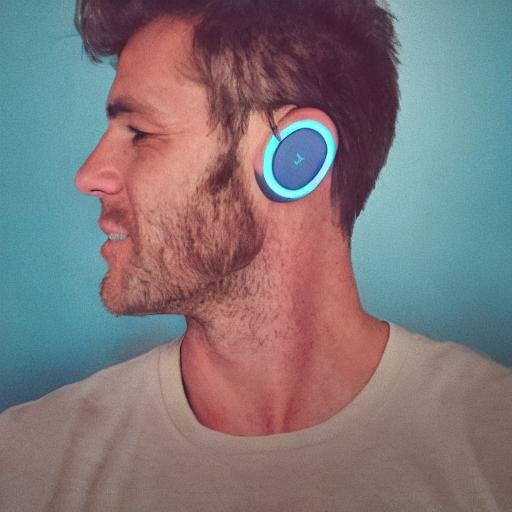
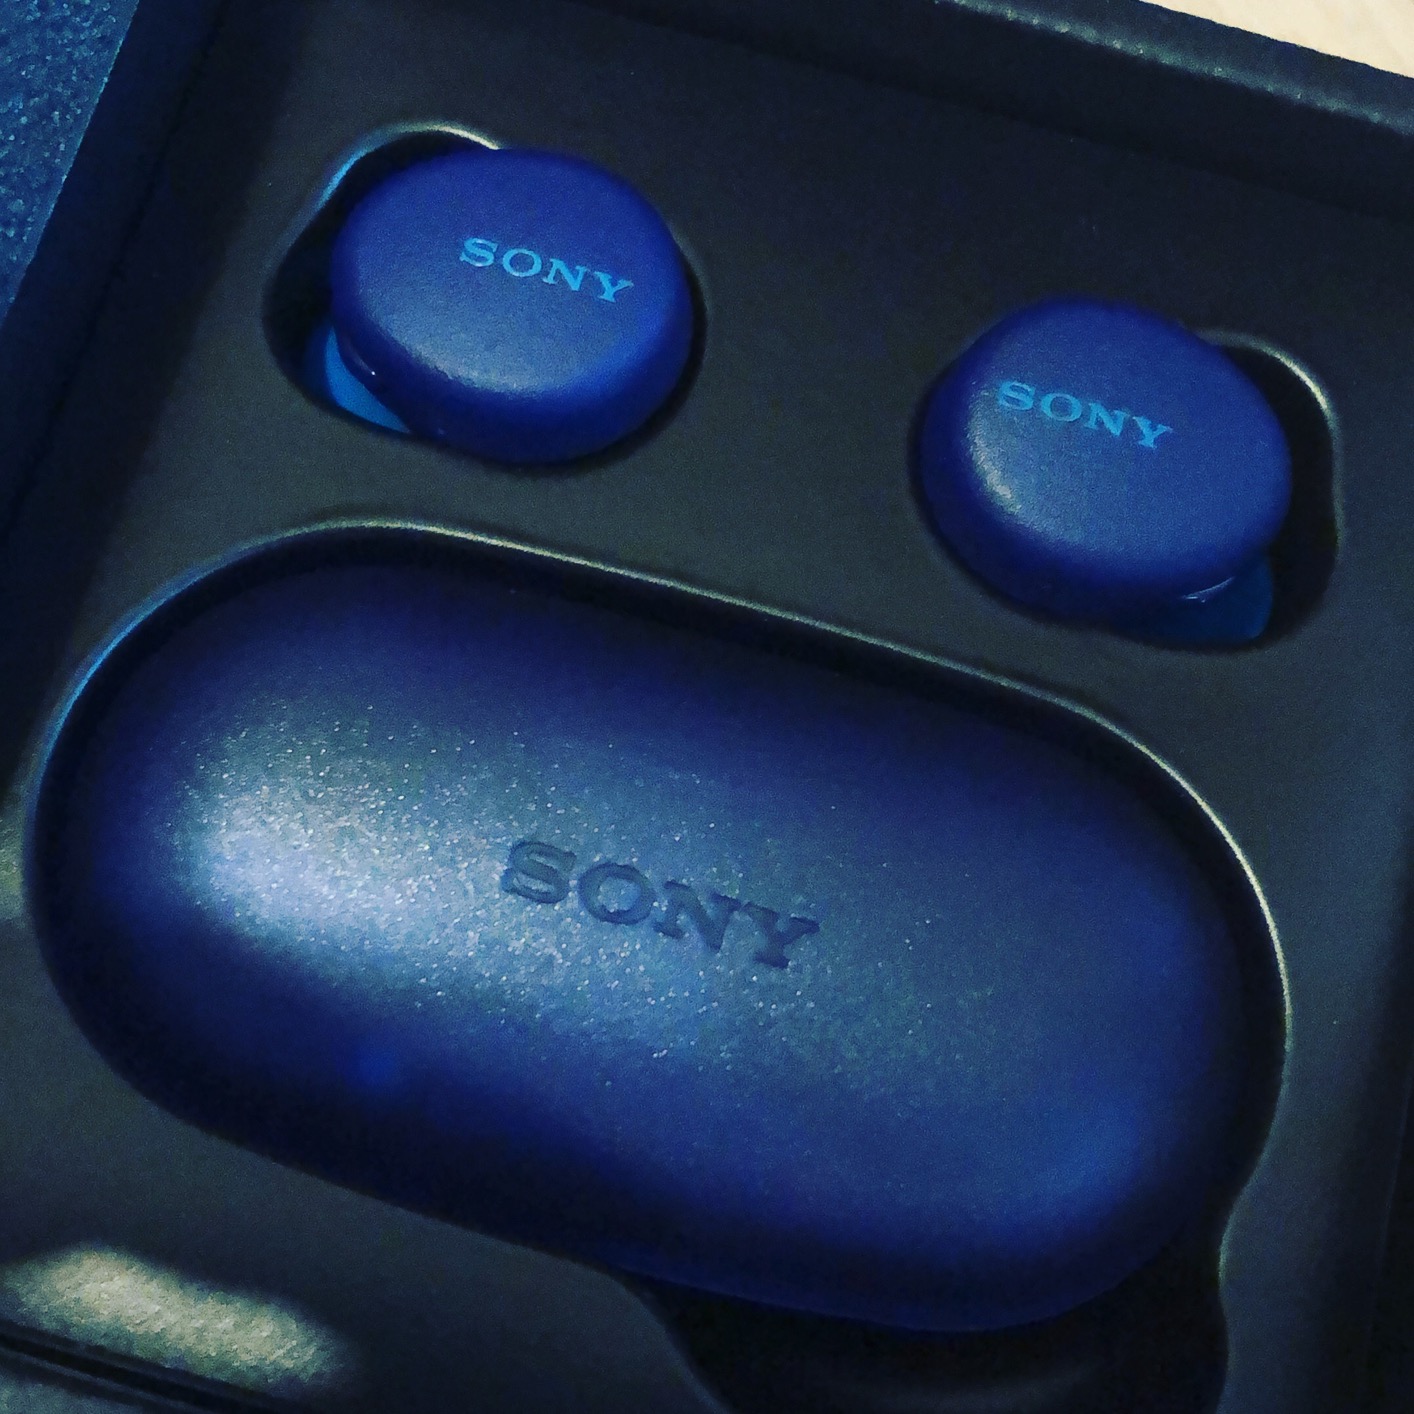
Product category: earbuds
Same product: no